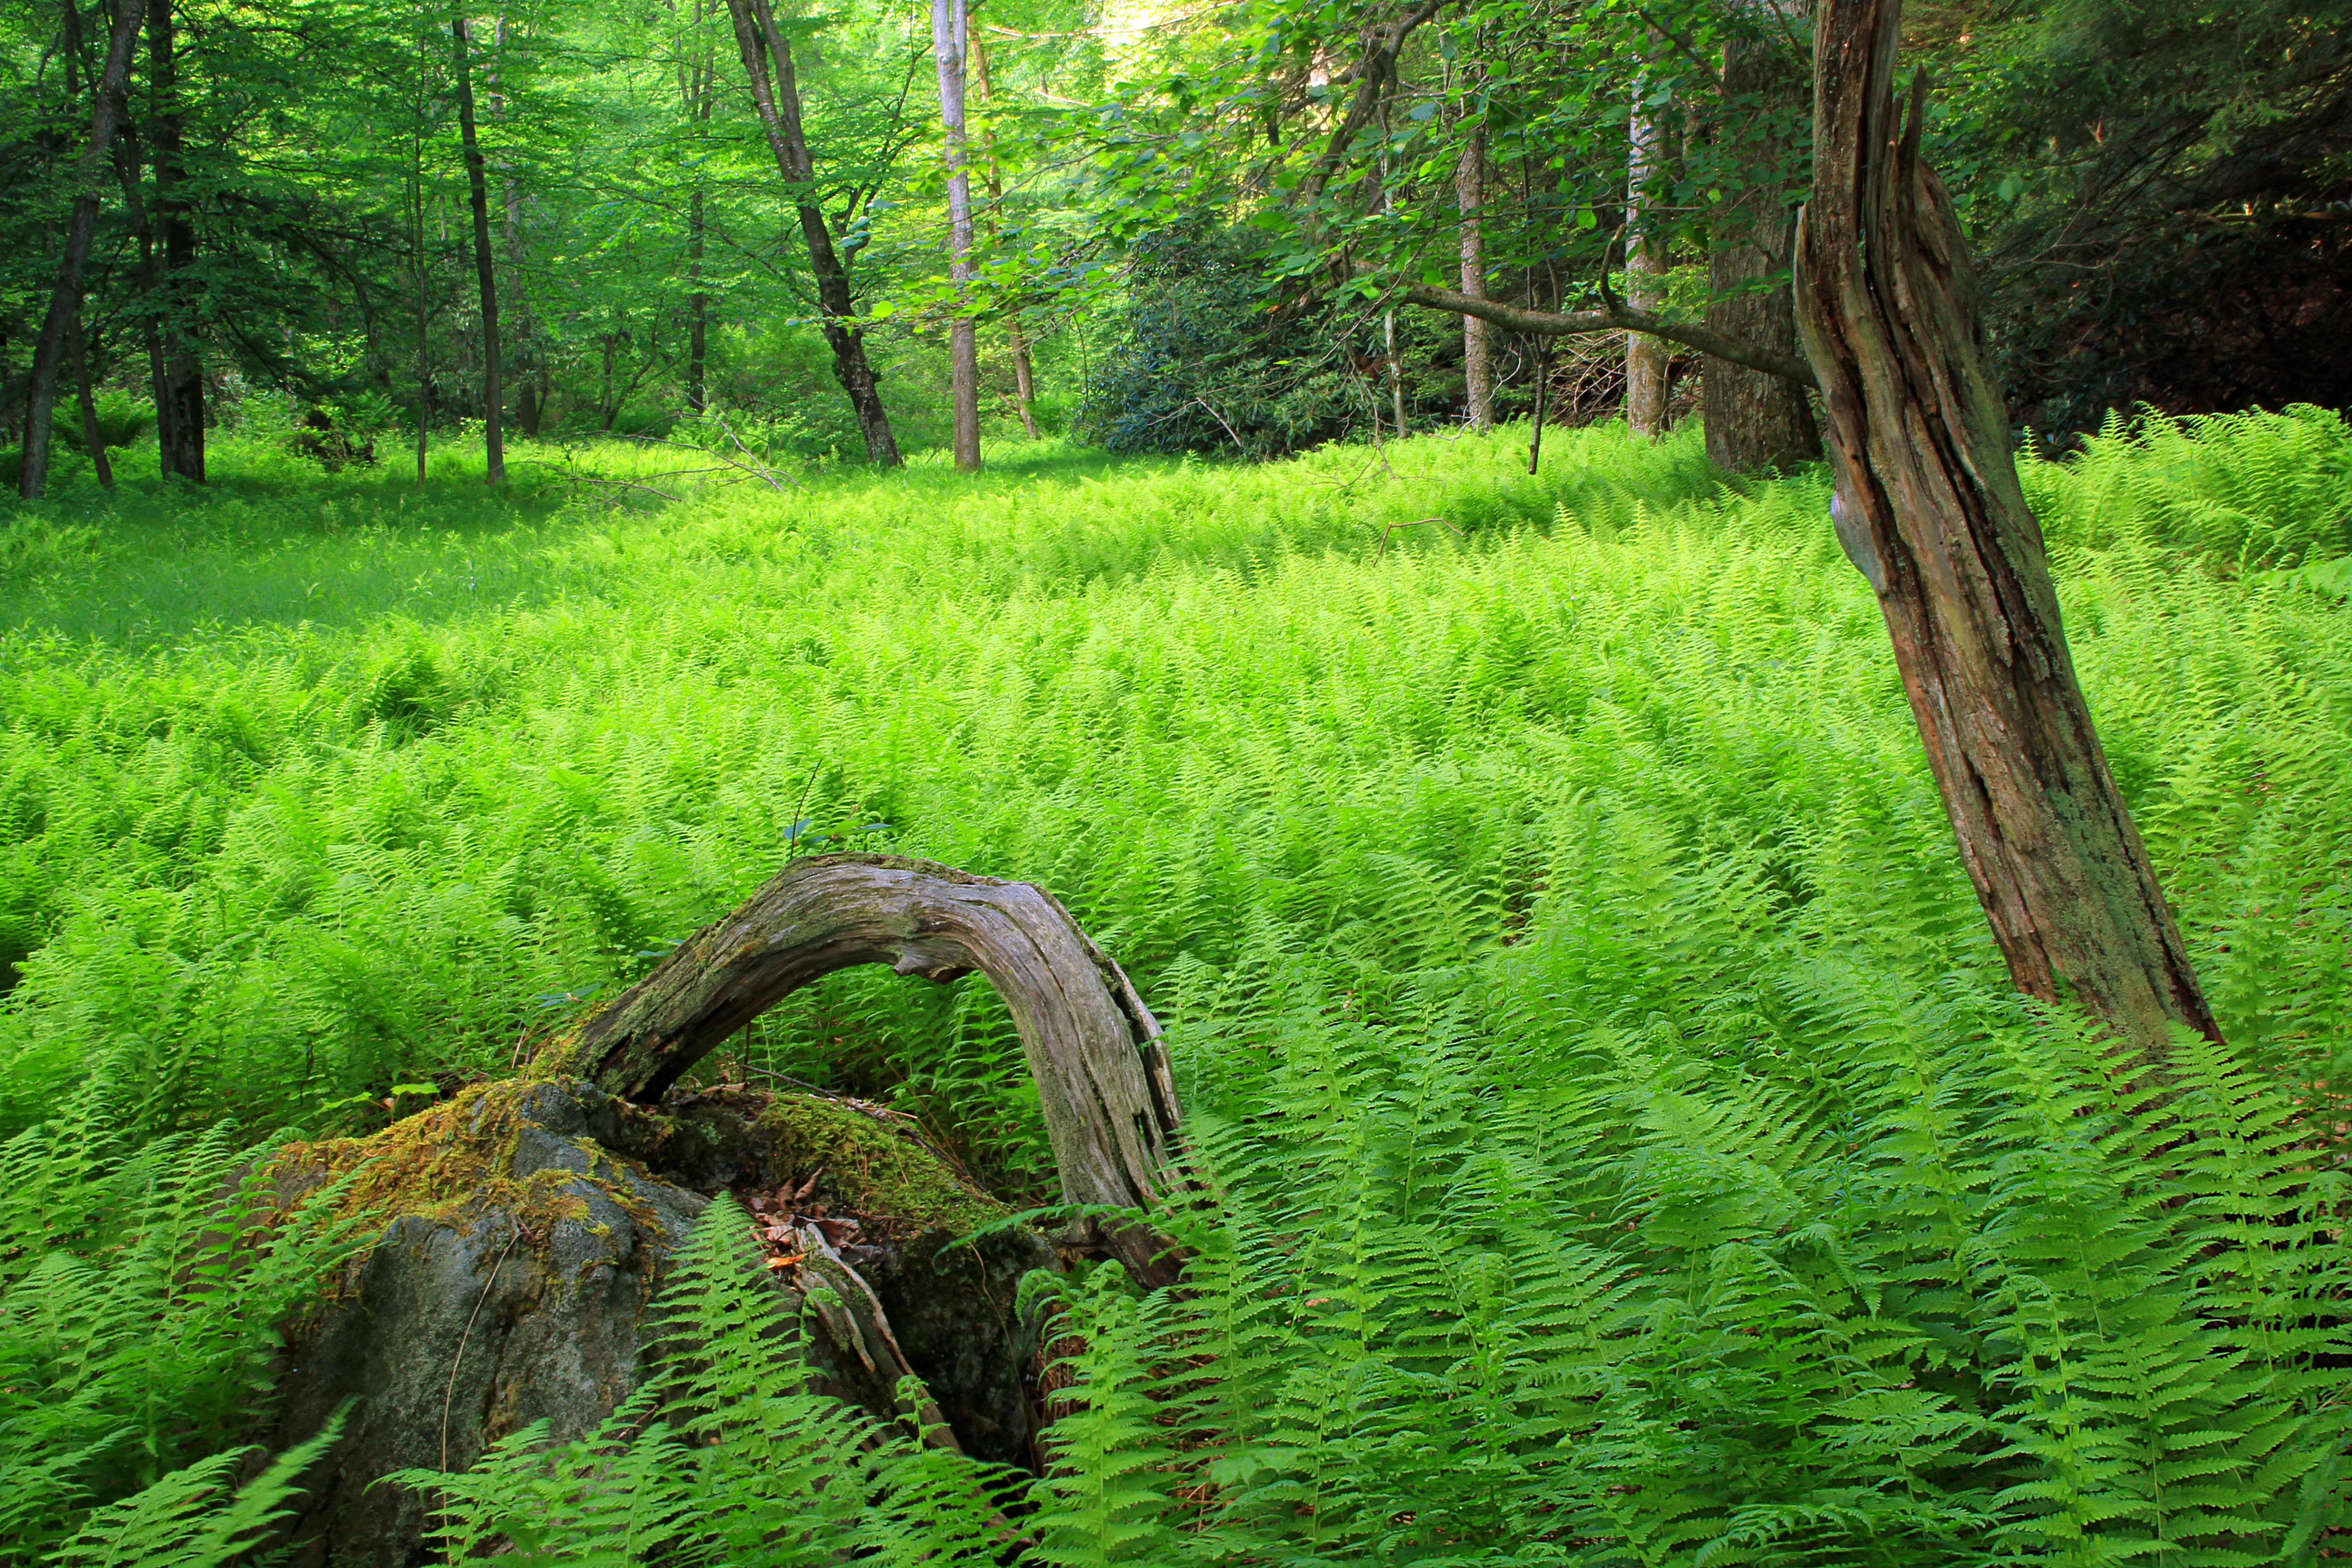
tree, nature, forest, grass, wilderness, branch, plant, hiking, field, meadow, leaf, flower, summer, stream, green, jungle, botany, plants, trees, creativecommons, spruce, vegetation, rainforest, deciduous, wetland, pennsylvaniawilds, ferns, pennsylvania, centrecounty, hayscentedferns, moshannonstateforest, sixmilerun, alleghenyfronttrail, woodland, habitat, ecosystem, biome, old growth forest, natural environment, geographical feature, woody plant, temperate broadleaf and mixed forest, temperate coniferous forest, land plant, ferns and horsetails